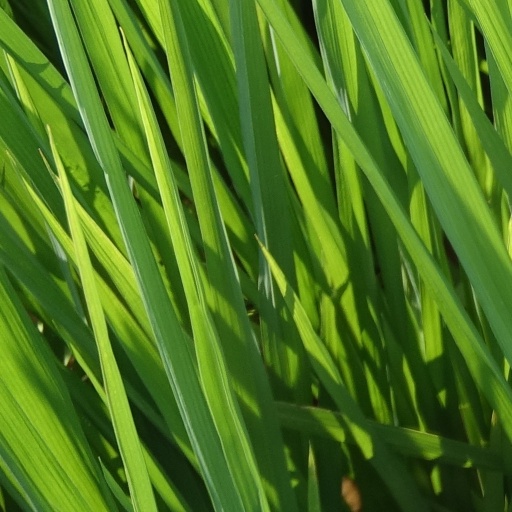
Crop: rice